James Harden-Hickey

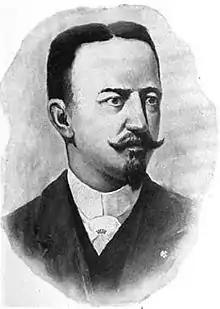

James Harden-Hickey (born James Aloysius Harden, December 8, 1854 – February 9, 1898) was a Franco-American author, newspaper editor, duellist and adventurer. He was the founder of the self-proclaimed Principality of Trinidad, claiming title over the uninhabited island of Trindade in the South Atlantic Ocean.